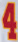
Number: 4